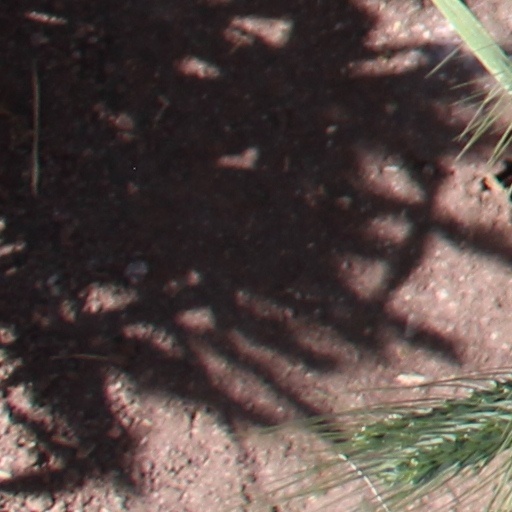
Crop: wheat